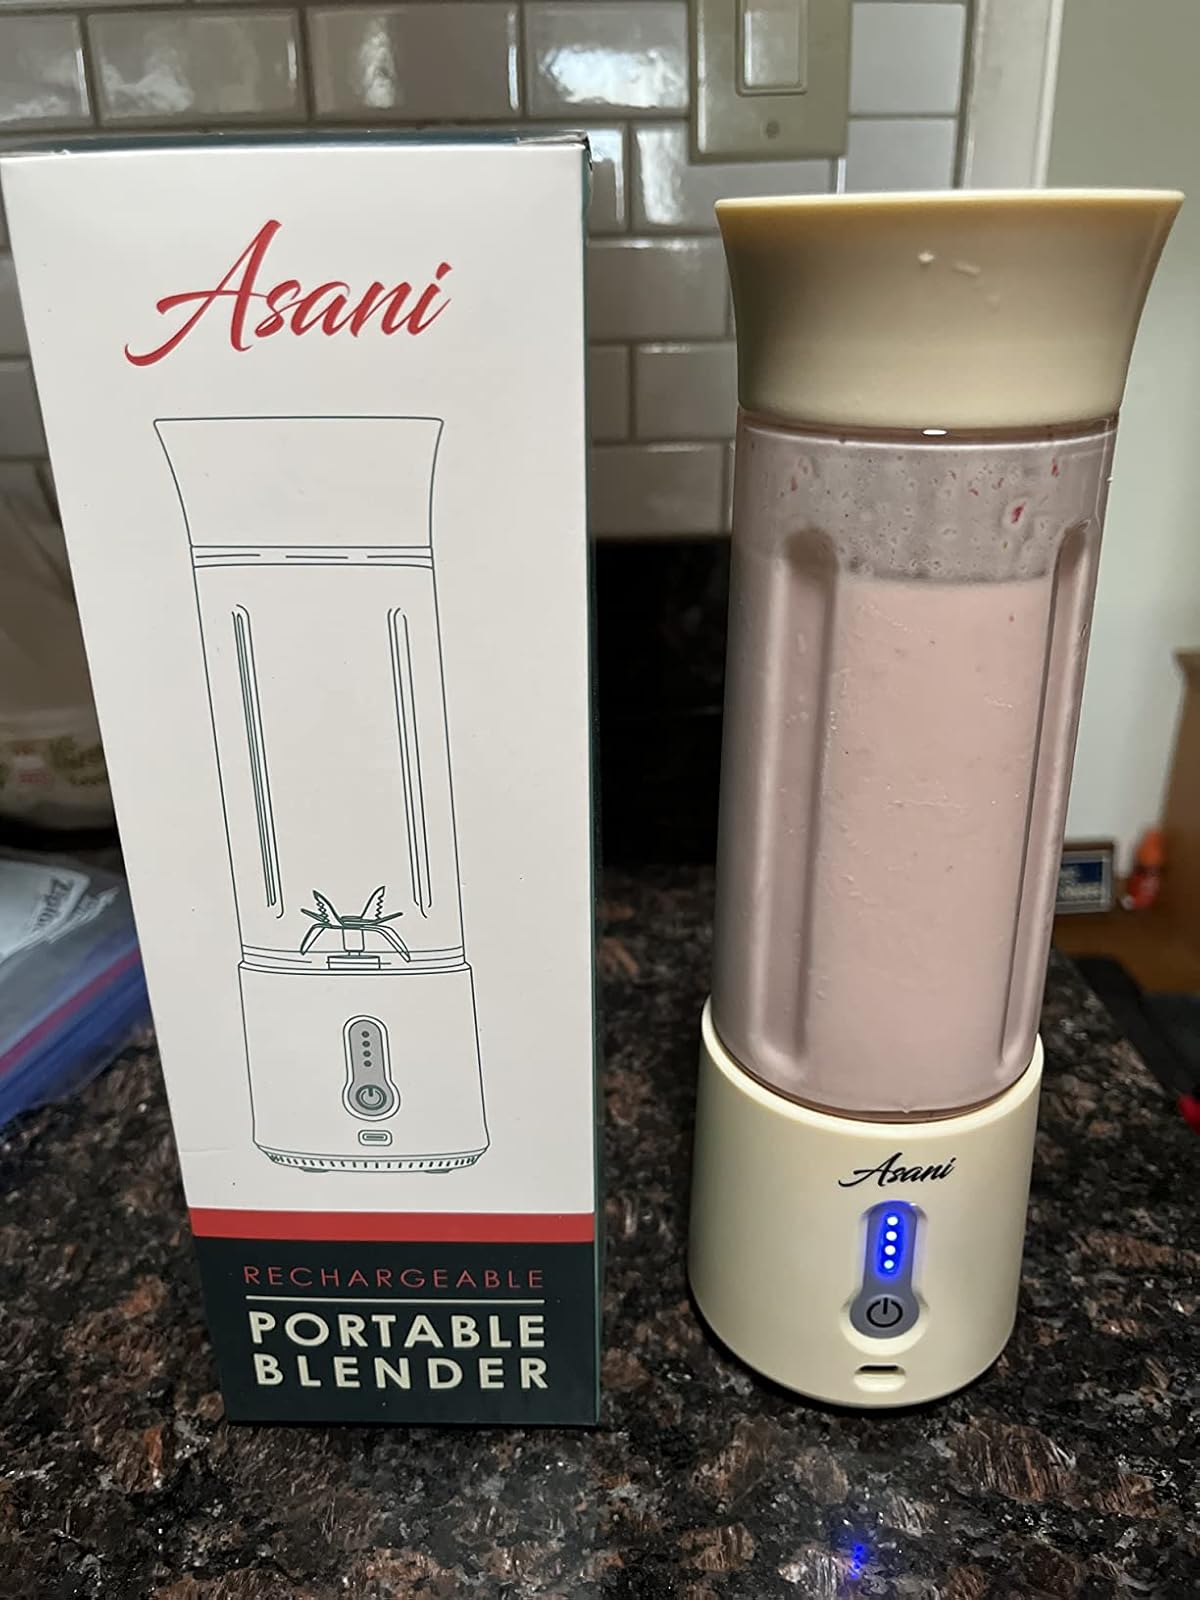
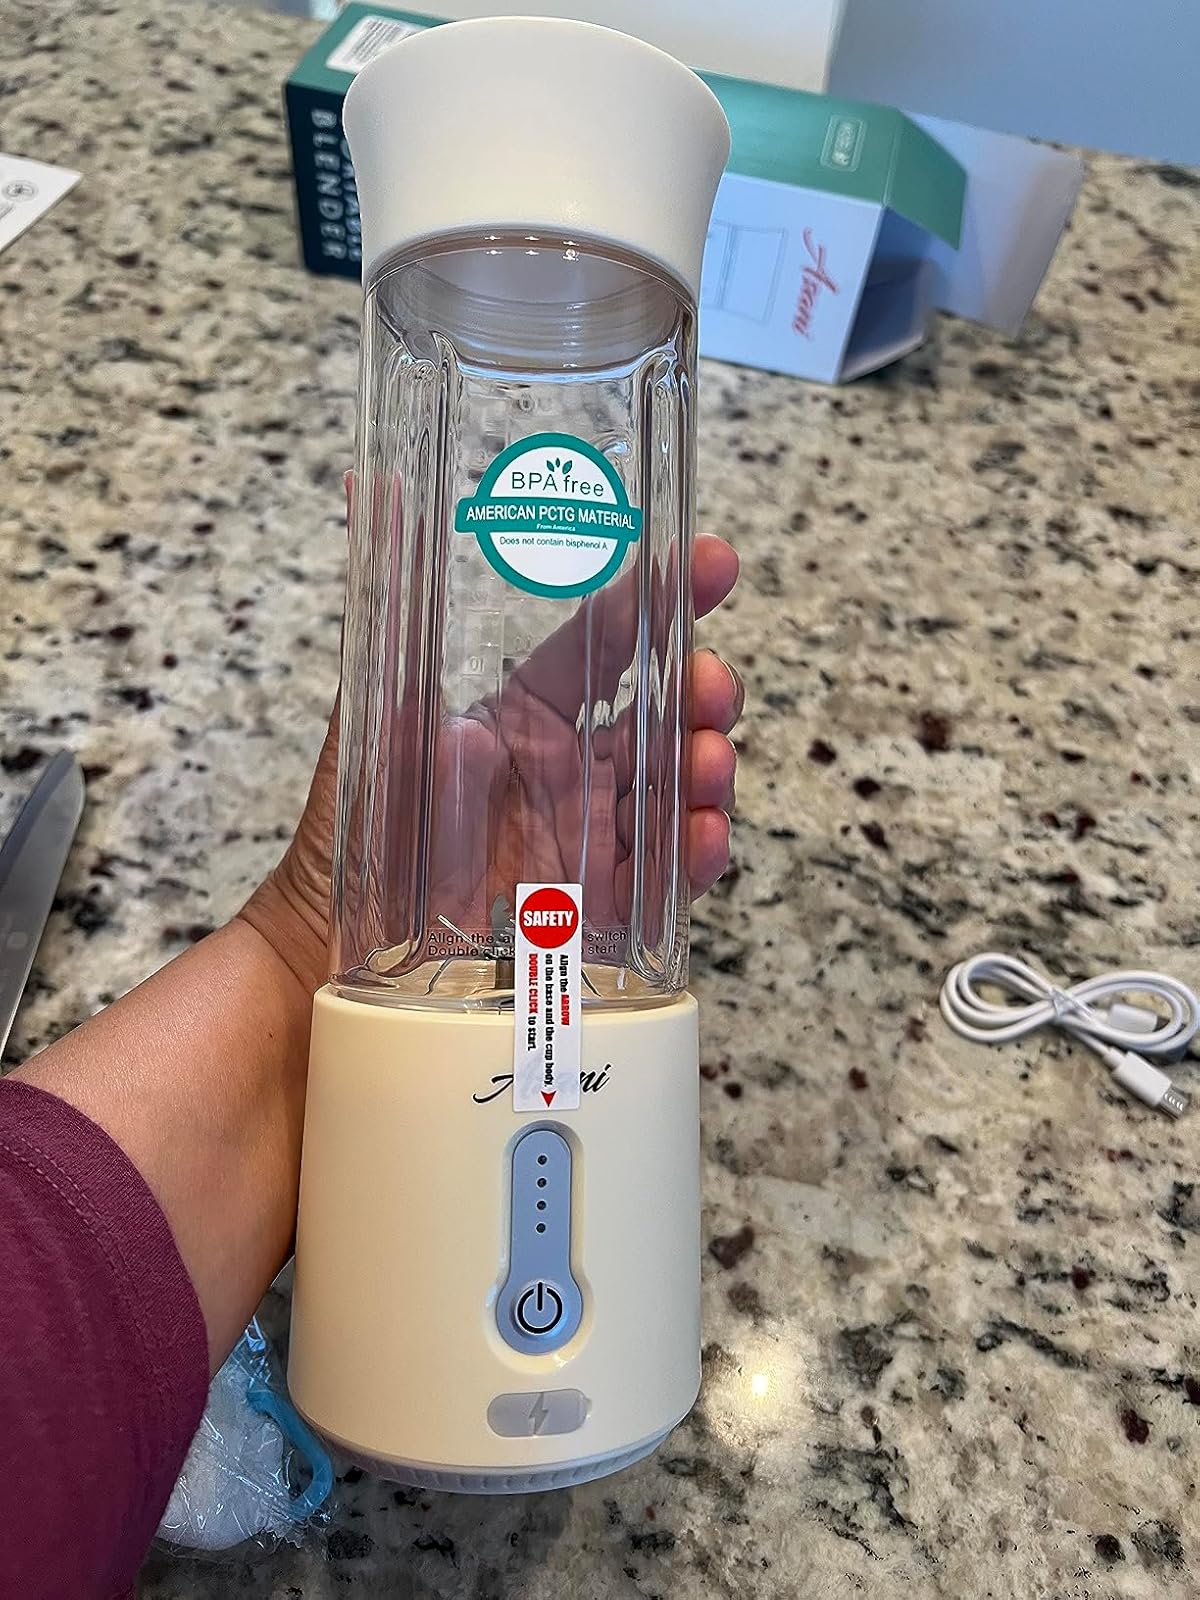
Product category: items_blender
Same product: yes